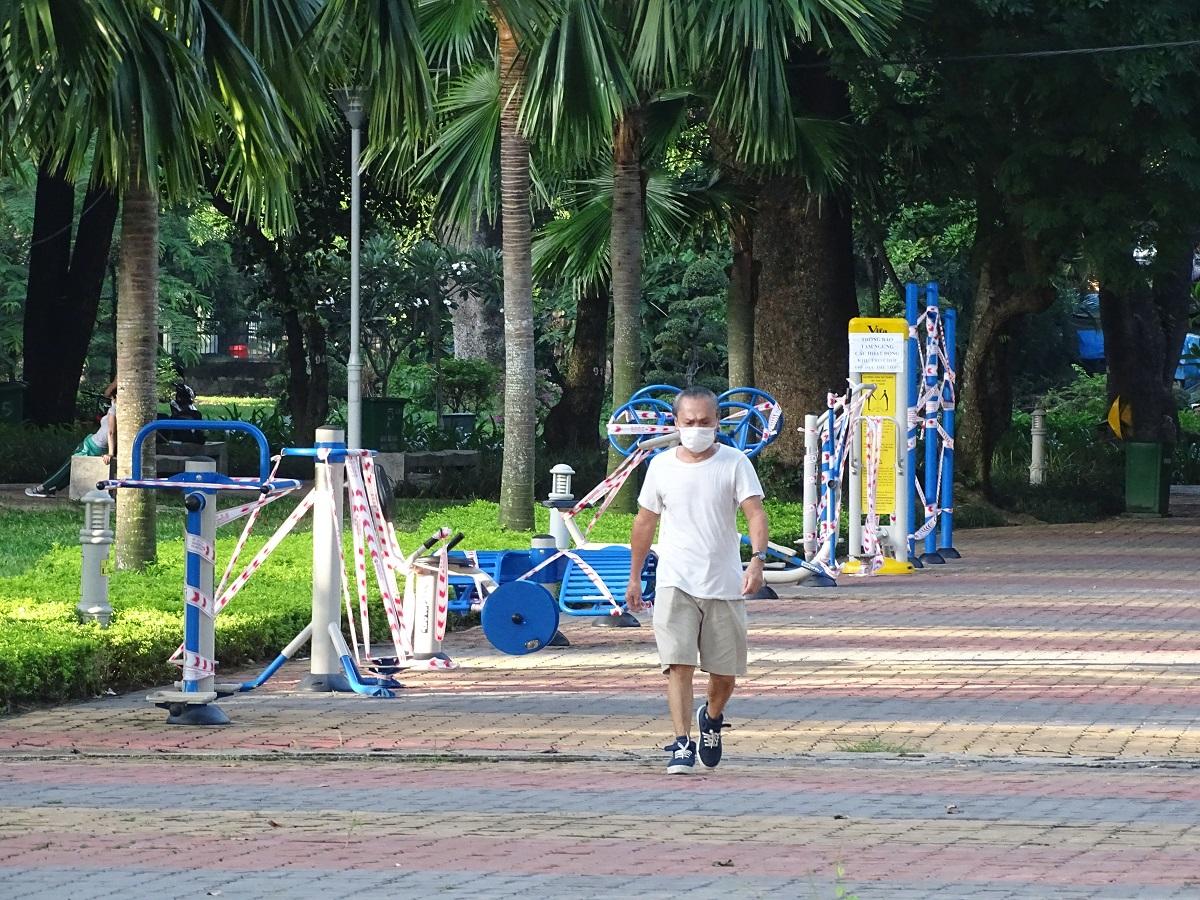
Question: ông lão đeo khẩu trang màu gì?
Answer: màu trắng